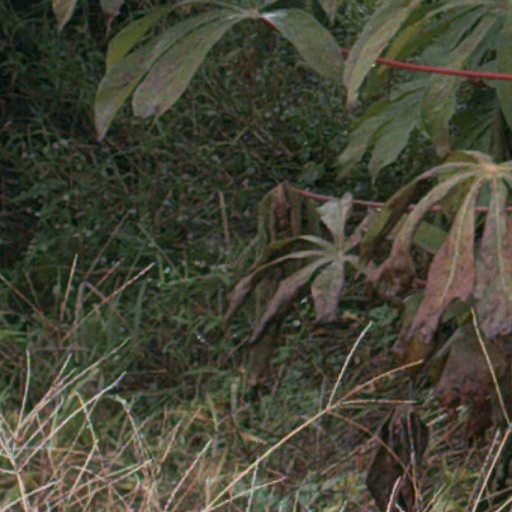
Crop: cassava